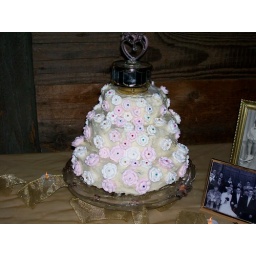
This is moms favorite fruit cake made by Ghislaine and brought all the way from Canada